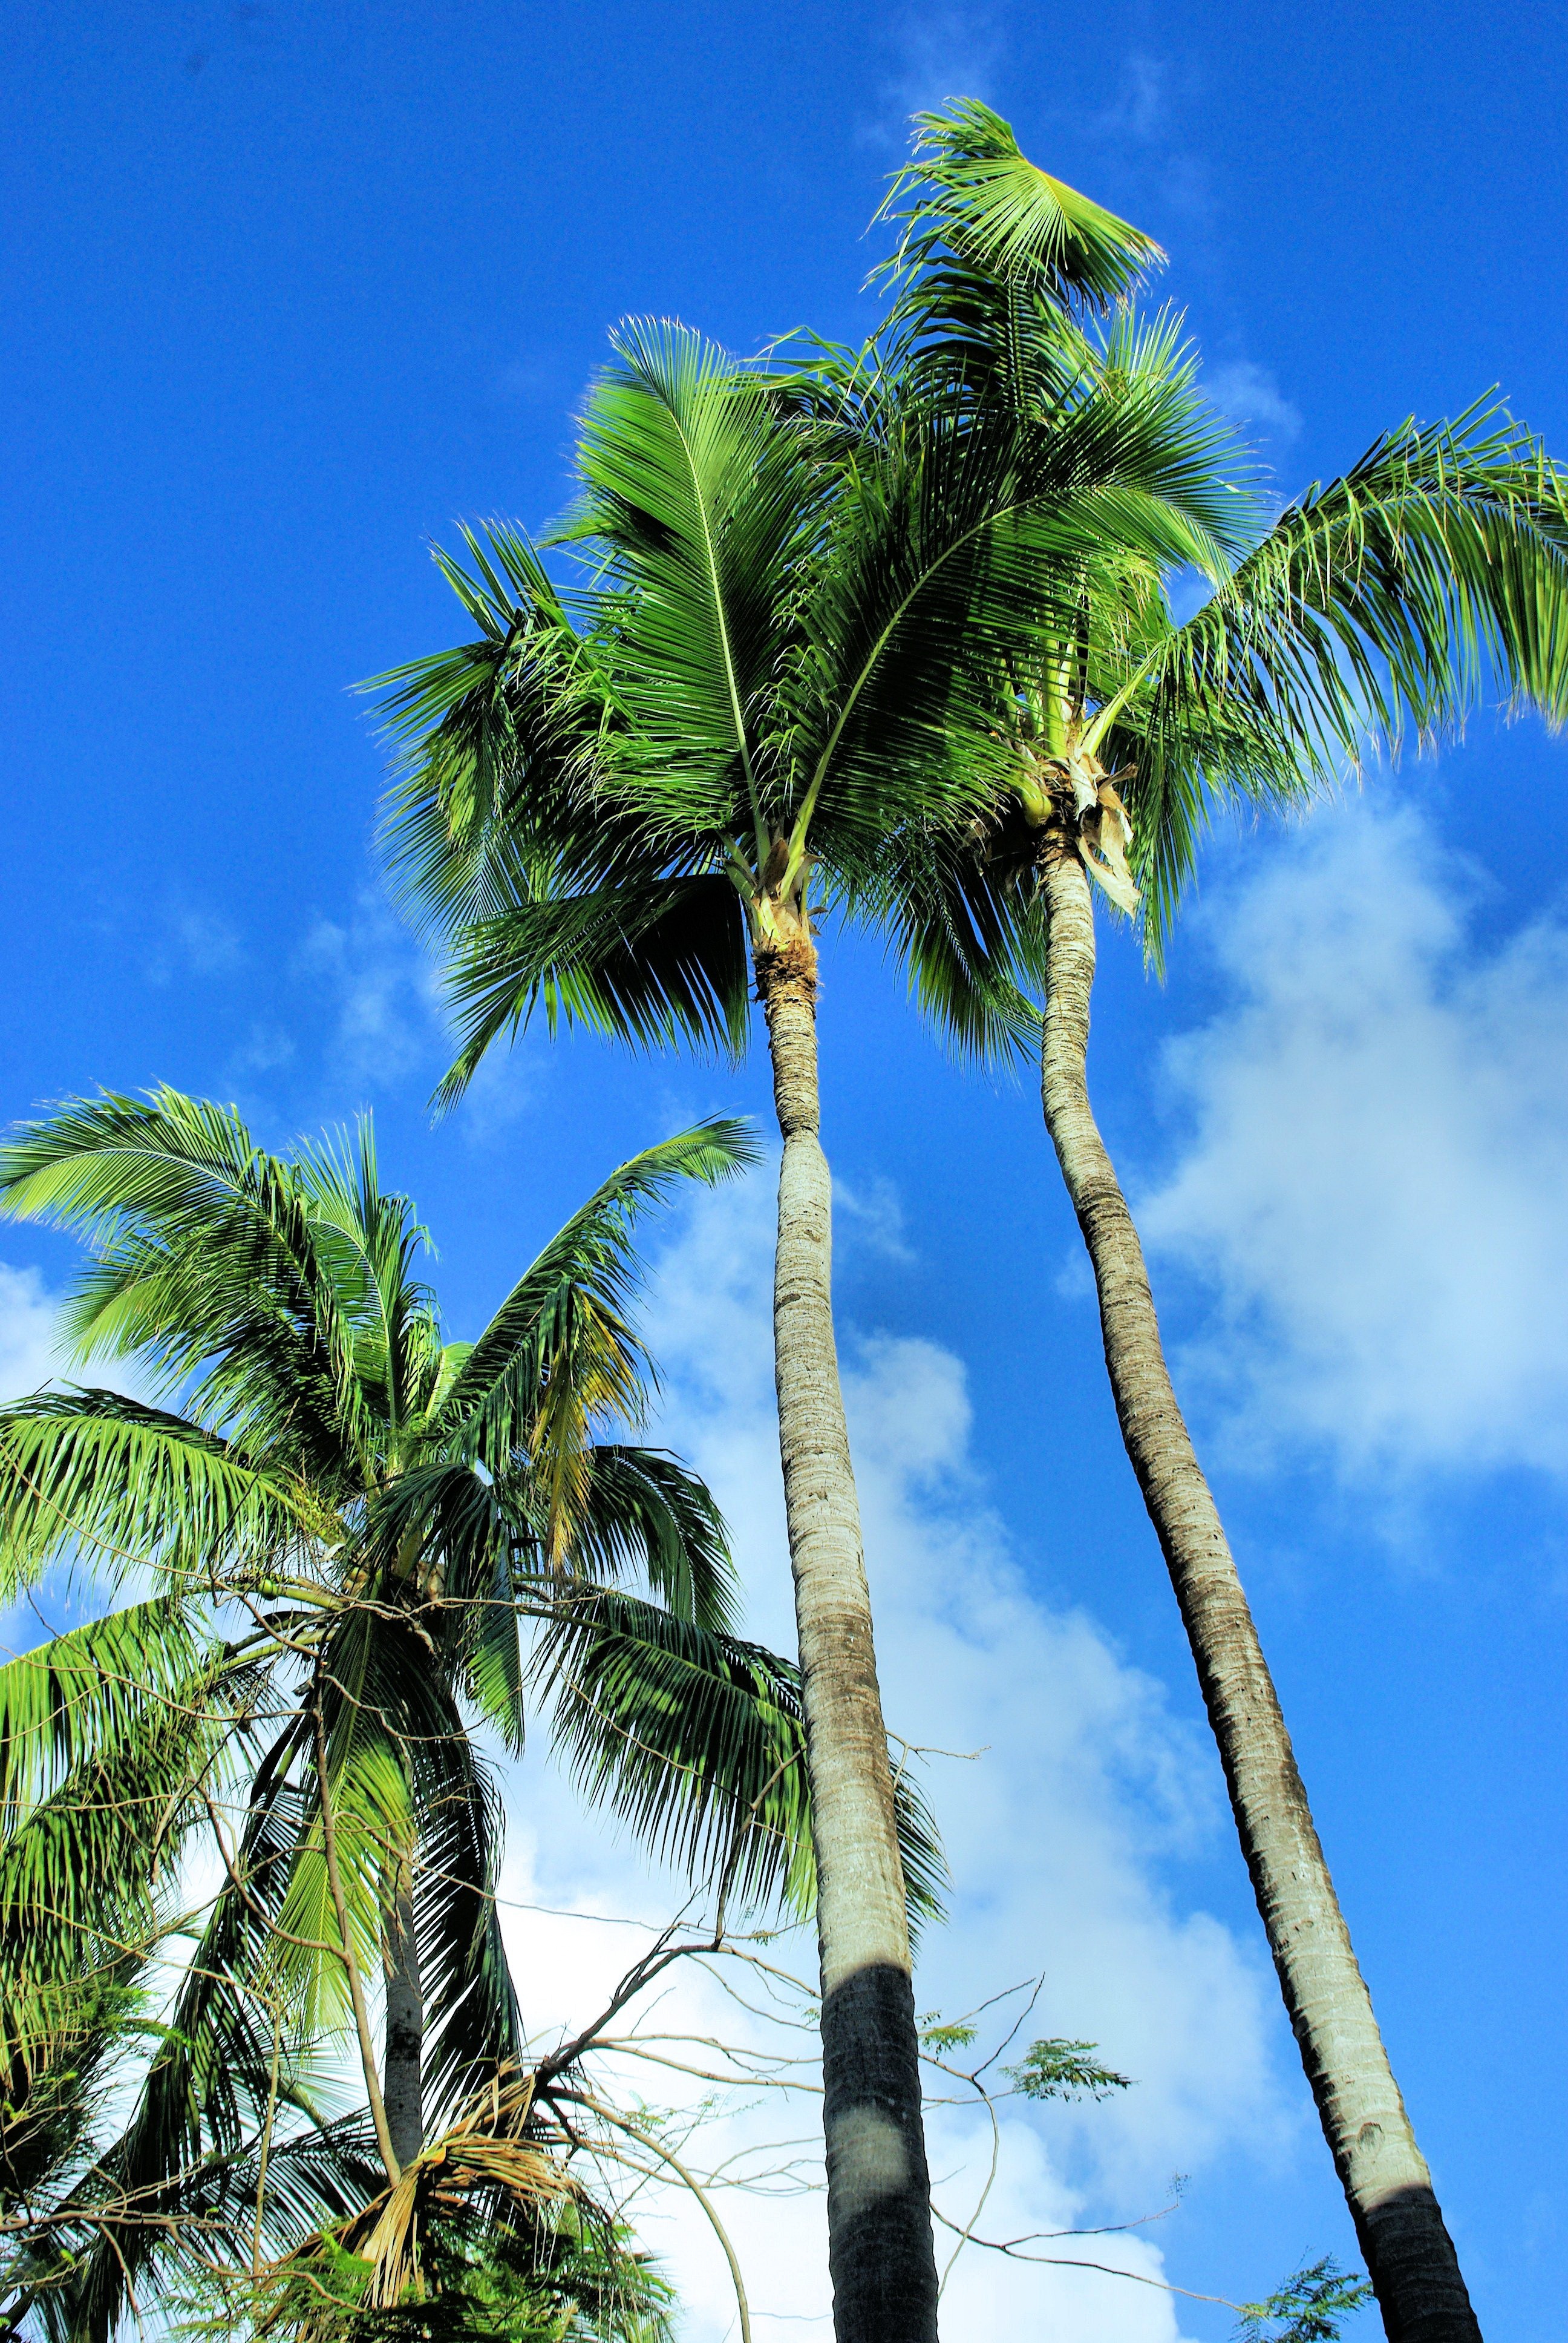
tree, branch, plant, sky, flower, green, jungle, holiday, island, botany, flora, tropics, coconut trees, flowering plant, woody plant, land plant, arecales, palm family, borassus flabellifer